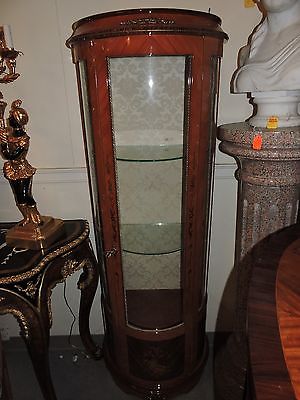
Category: cabinet